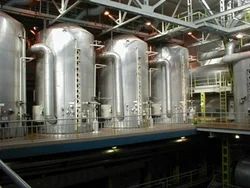
Label: Sugar_Plants